McEvoy

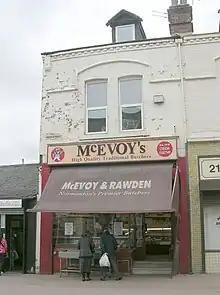

McEvoy (or or alternatively ) is an Irish surname. It is closely related to the name McAvoy and with the placename Clandeboye, an anglicised version of Clann Fhiodhbhuidge. The name translates as either "son of the fair-haired lad" or "son of the woodsman", depending on the original Gaelic version referred to. According to historian C. Thomas Cairney, the MacEvoys were a chiefly family of the Oirghialla or Airgíalla tribe who were in turn from the Laigin tribe who were the third wave of Celts to settle in Ireland during the first century BC.